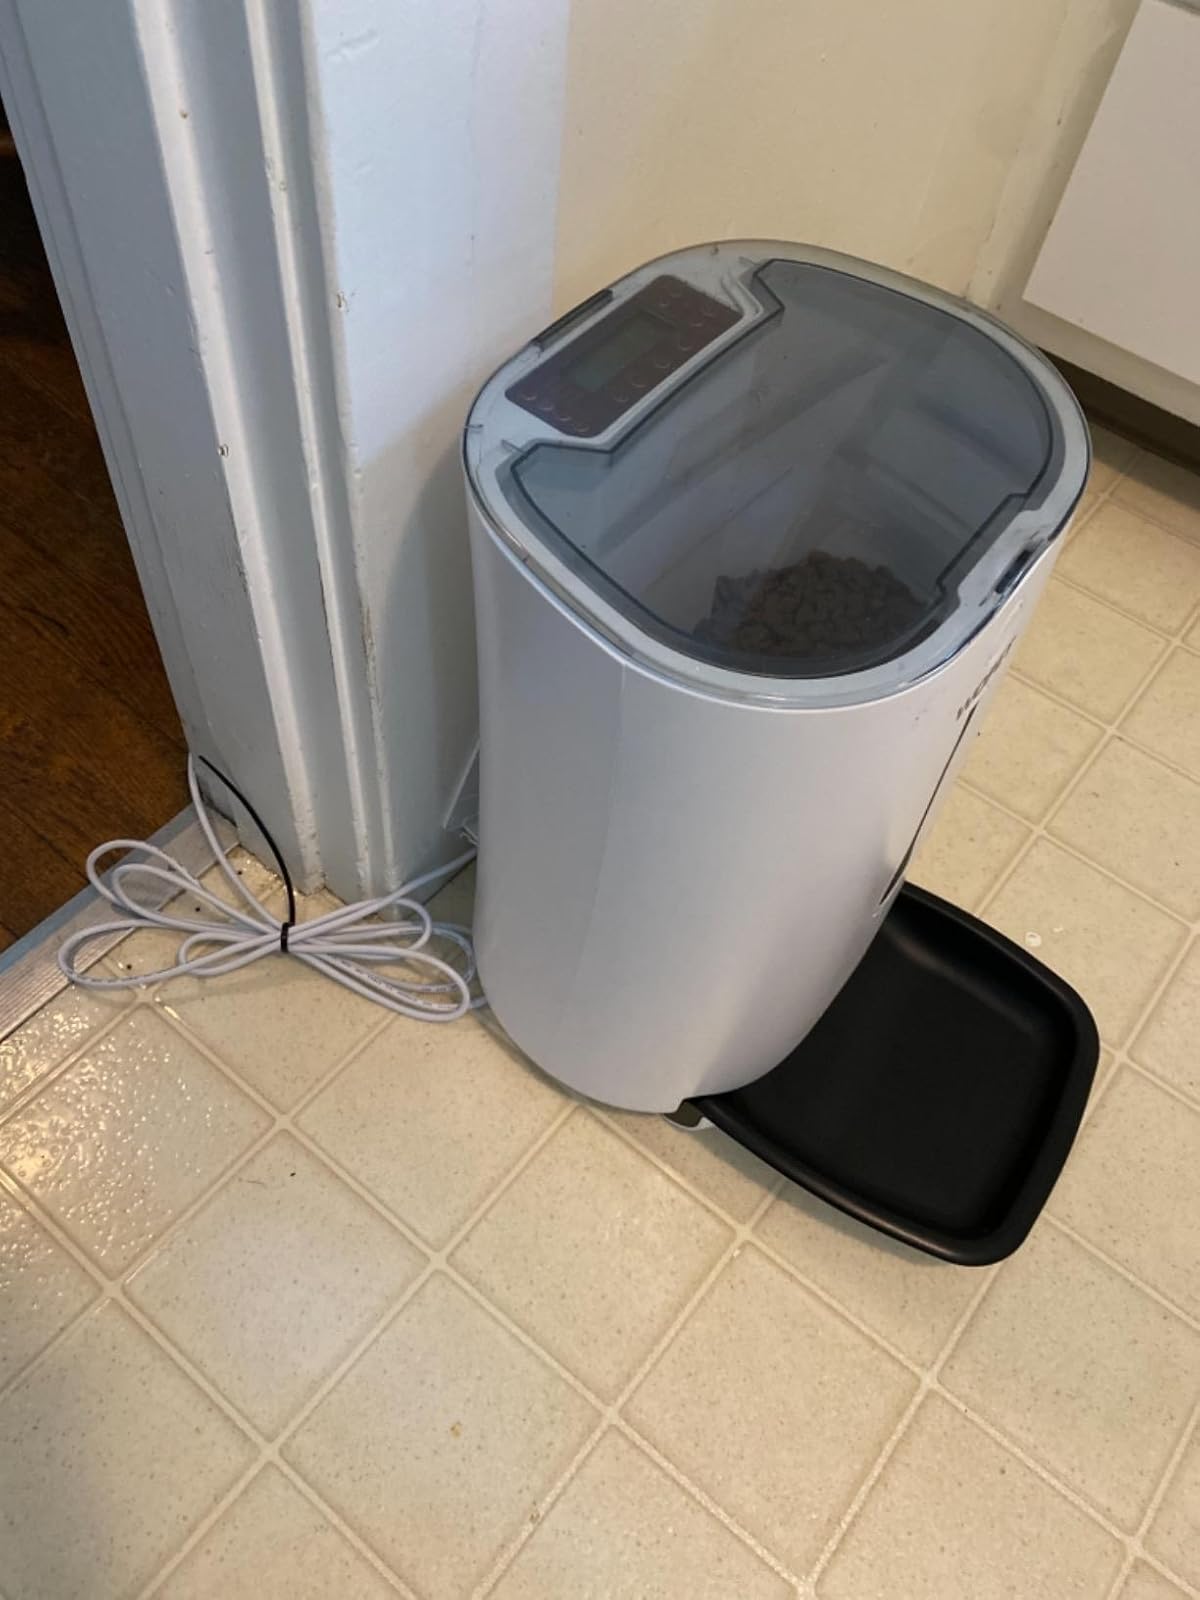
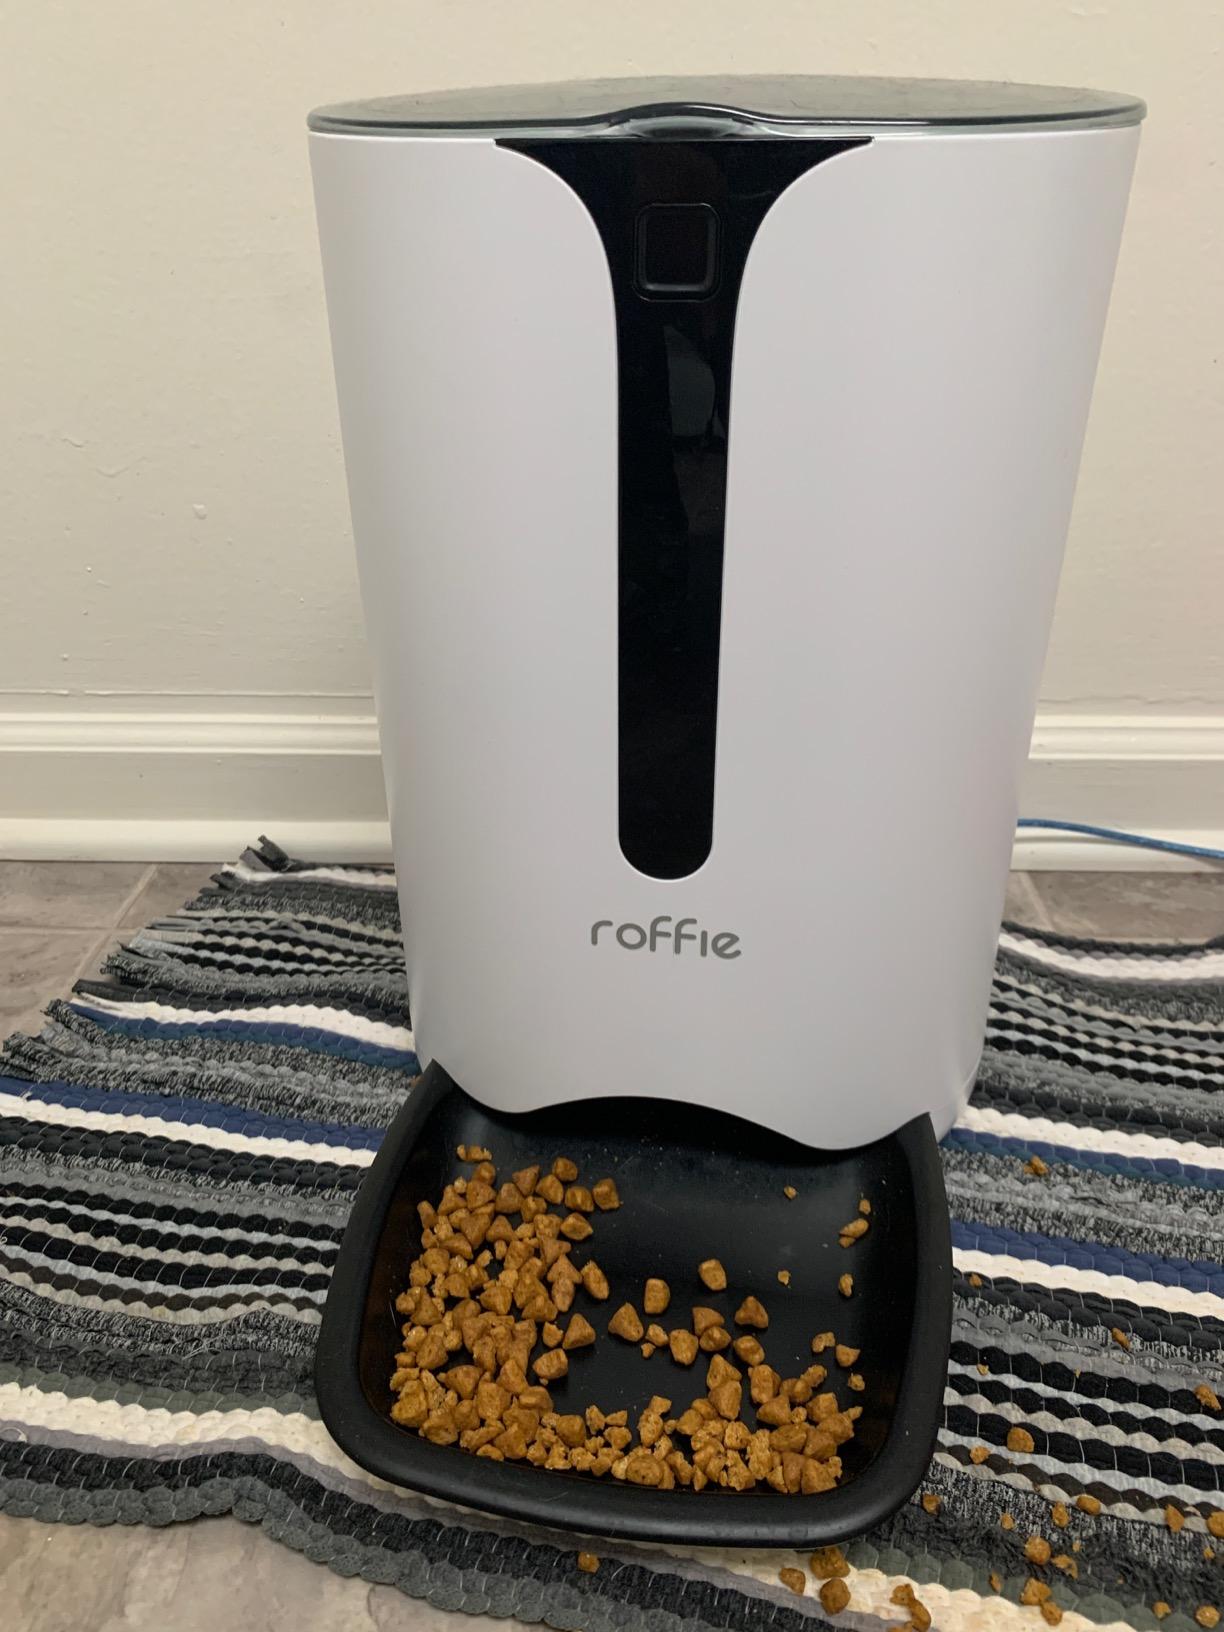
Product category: items_feeder
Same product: no